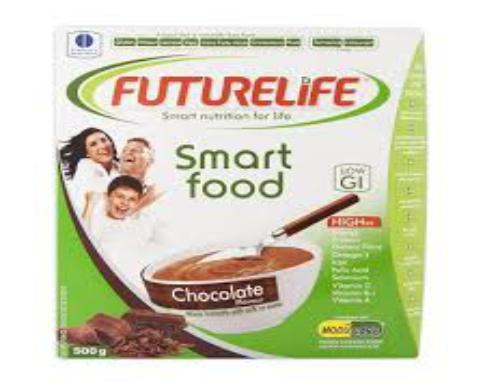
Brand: Futurelife SmartFood
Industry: Food